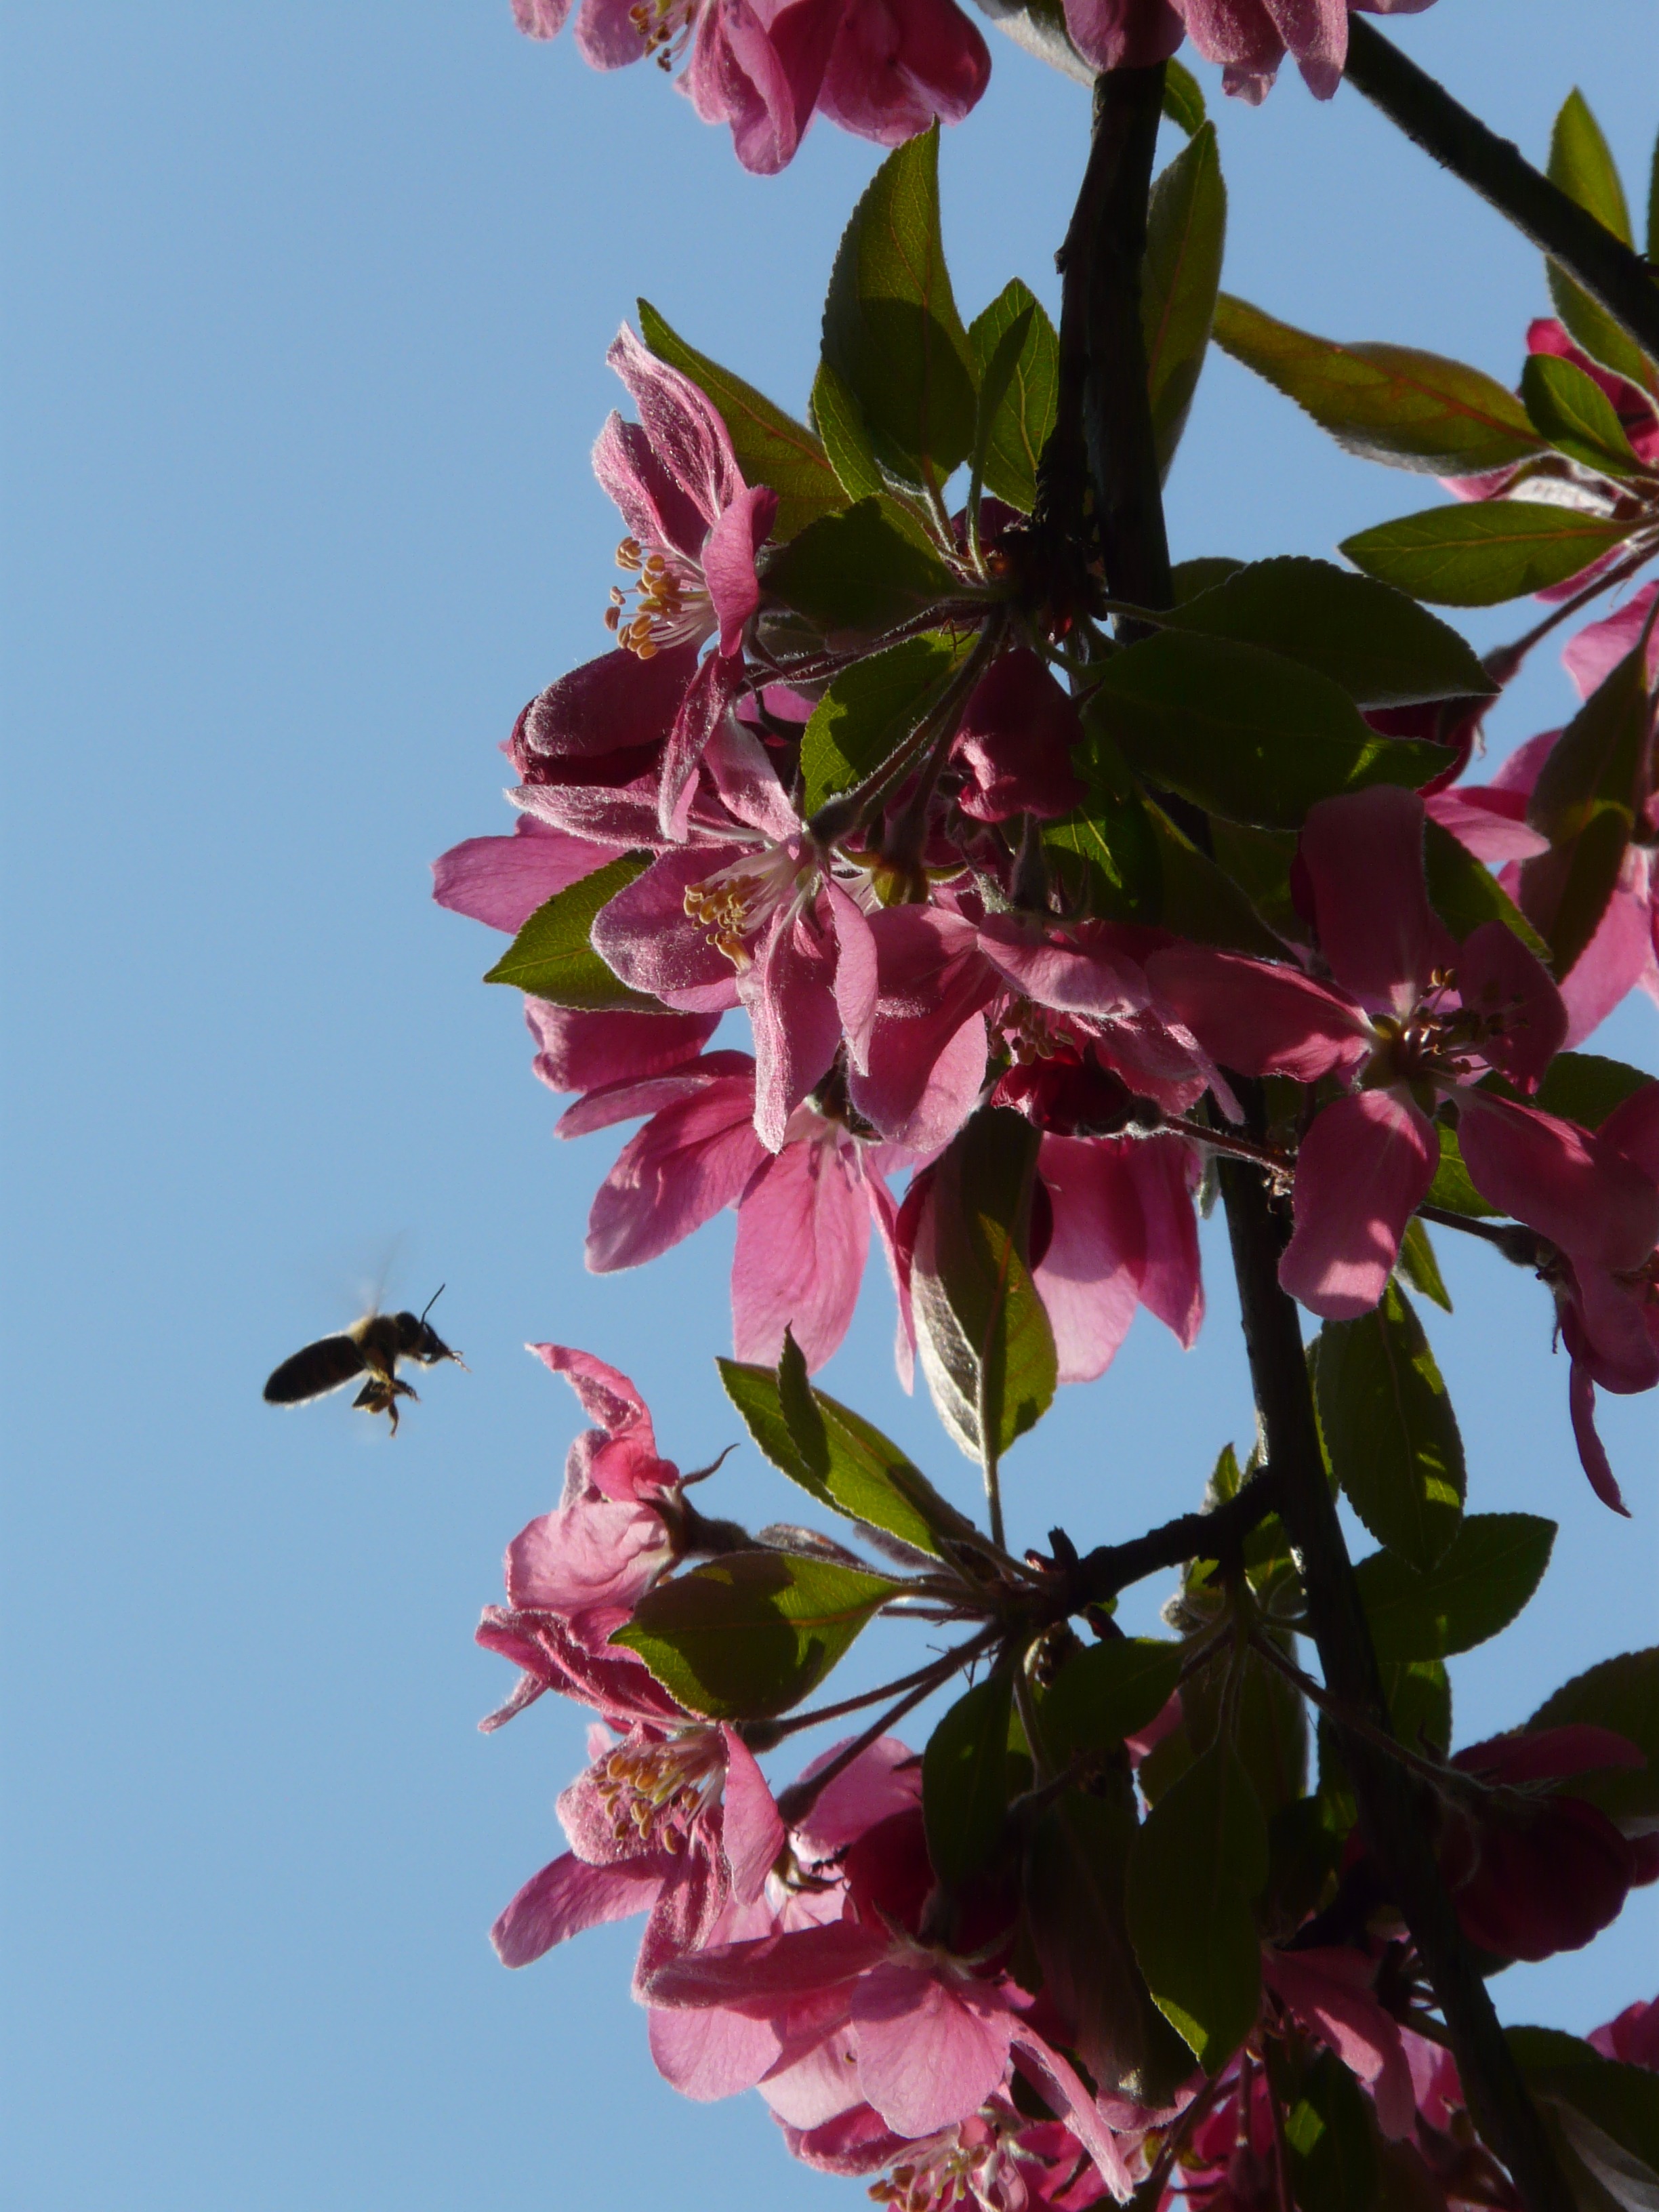
tree, branch, blossom, plant, leaf, flower, petal, bloom, honey, spring, produce, color, botany, colorful, pink, flora, sprinkle, wildflower, flowers, shrub, bright, bee, flowering plant, peach tree, land plant, peach tree blossom